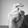
ASL letter: X